History of the Catholic Church in France

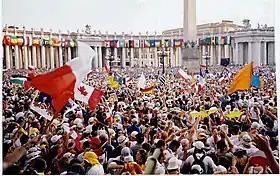
World Youth Day 2000 in Rome was attended by many French youth

When Robespierre had sent the partisans of Hébert and of Danton to the scaffold, he attempted to set up in France what he called "la religion de l'Etre Suprême". Liberty of conscience was suppressed, but atheism was also a crime. Quoting the words of Rousseau about the indispensable dogmas, Robespierre had himself proclaimed a religious leader, a pontiff, and a dictator; and the worship of the "Etre Supreme" was held up by his supporters as the religious embodiment of patriotism."